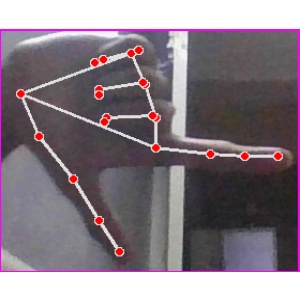
अक्षर: ख